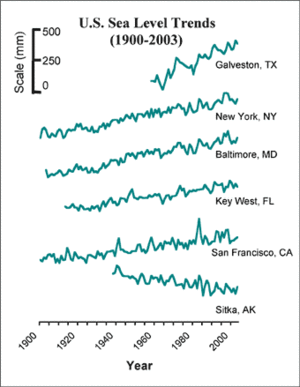
L’élévation du niveau de la mer est un phénomène constaté de nombreuses fois à l'échelle des temps géologiques sur l'ensemble de la Terre ; elle aboutit alors à une transgression marine. Elle peut être causée par des facteurs multiples et complexes qui résultent conjointement des effets des apports en eau des inlandsis, des calottes glaciaires et des glaciers, de l'expansion de l'eau sous l'effet de sa température, et de la variation de la répartition des masses d'eau sous l'effet des grands courants et des vents. L'élévation n'est pas uniforme ; elle varie selon les régions de l'océan. Il existe aussi, sur de grands pas de temps, des différences régionales temporelles liées aux courants et à la configuration des fonds et des côtes. Par ailleurs, les surcotes sont plus importantes dans les détroits exposés à des courants forts, en raison d'un effet de « goulet d'étranglement » face à l'onde de marée.